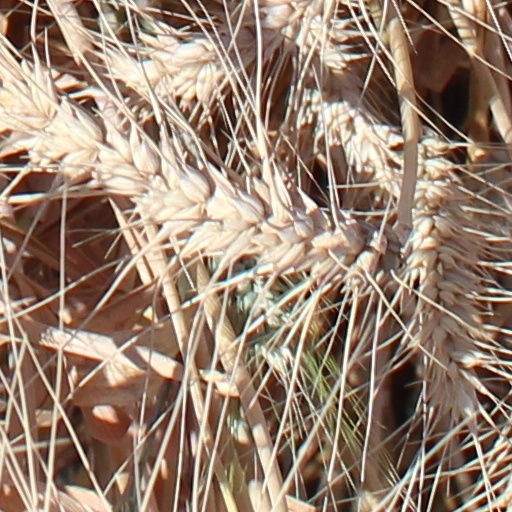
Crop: wheat